Western esotericism

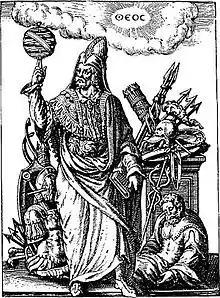
A later illustration of Hermes Trismegistus

Another approach to Western esotericism treats it as a world view that embraces "enchantment" in contrast to world views influenced by post-Cartesian, post-Newtonian, and positivist science that sought to "dis-enchant" the world. That approach understands esotericism as comprising those world views that eschew a belief in instrumental causality and instead adopt a belief that all parts of the universe are interrelated without a need for causal chains. It stands as a radical alternative to the disenchanted world views that have dominated Western culture since the Scientific Revolution, and must therefore always be at odds with secular culture.